History of Murcia

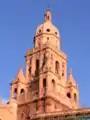
Tower of the Murcia Cathedral.

In 1521, work began on the main symbol of the city, the Bell tower of Murcia Cathedral (specifically its first level), under the direction of the Italian architects Francisco and . This structure is one of the signature works of the Renaissance, along with the Junterón Chapel in the same church, created by , who also worked on the second level of the tower.